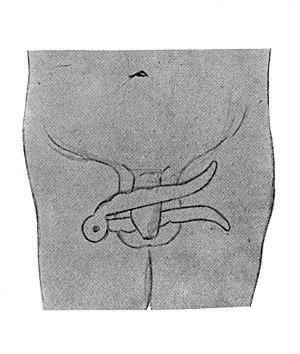
La circoncision, en latin : circumcisio, « fait de couper autour, découpe », désigne, dans sa forme la plus répandue, l’ablation totale ou partielle du prépuce, en supprimant ainsi ses fonctions et laissant le gland du pénis en permanence à découvert. Selon l’Organisation mondiale de la santé, en 2009, 661 millions d’hommes de plus de 15 ans seraient circoncis, soit environ 30 % de la population masculine mondiale.